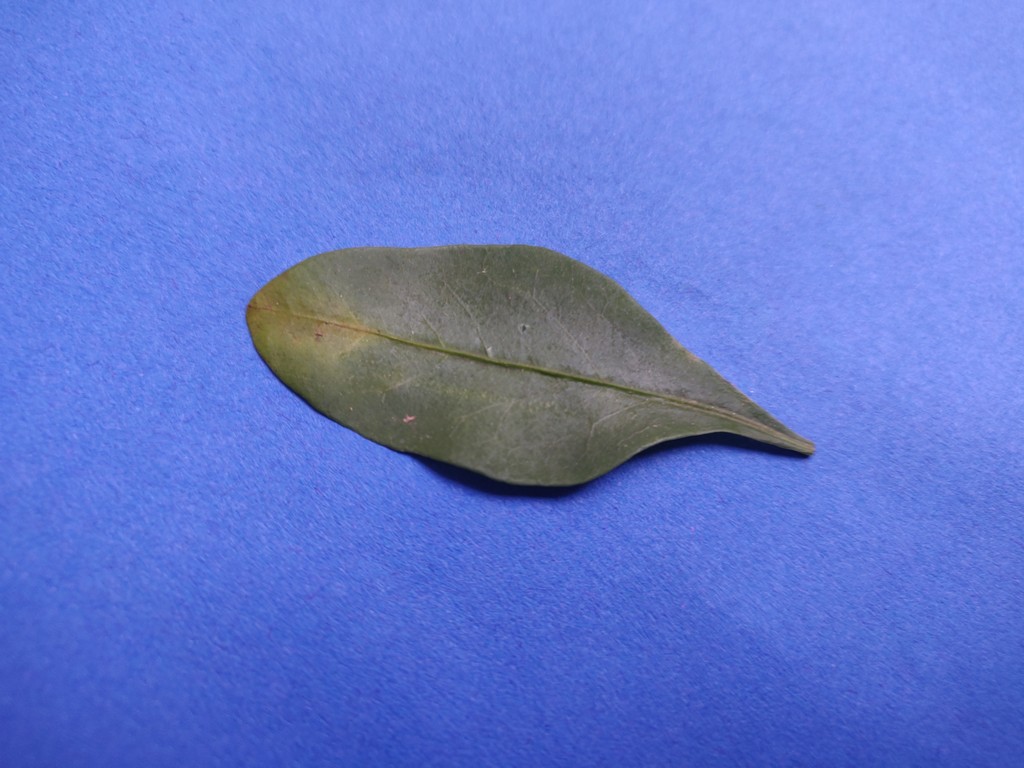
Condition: Unhealthy
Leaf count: single
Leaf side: front